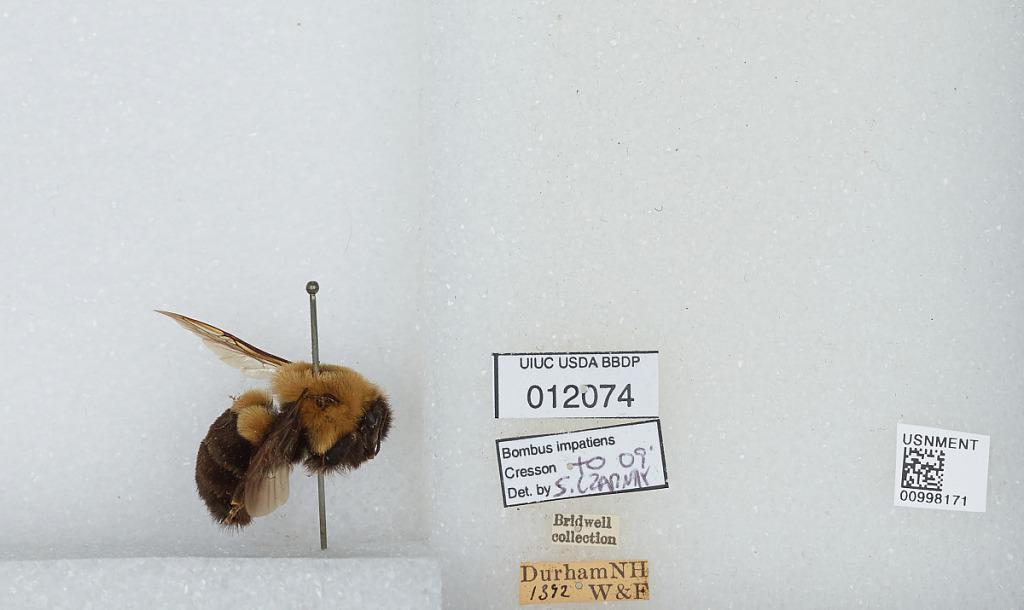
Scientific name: Bombus (Pyrobombus) impatiens Cresson
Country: United States
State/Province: New Hampshire
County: Strafford
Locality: Durham
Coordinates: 43.1339, -70.9264
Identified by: Czarnik, S.